Secret Society of Super Villains

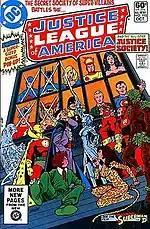
The Secret Society on the cover to "Justice League of America" #195, art by George Pérez.

The next incarnation of the Secret Society appeared in 1981, headquartered in a new Sinister Citadel in Nepal, and was created by Ultra-Humanite, who organized foes of both Earth-One's Justice League and Earth-Two's Justice Society. This version of the Society consisted of Ultra-Humanite, Brain Wave I, Killer Frost I, Cheetah II, Signalman, Floronic Man, Monocle, Rag Doll I, Mist I, and Psycho-Pirate II, and marked the first appearance of the now-classic albino gorilla body of the Ultra-Humanite. After capturing and sending 10 heroes of the JSA and JLA to Limbo, the Society was betrayed by Ultra-Humanite, who had his own agenda. In response, the betrayed villains of Earth-1 freed the 10 heroes and attacked the Ultra-Humanite. The entire Secret Society of Super-Villains was incarcerated in Limbo by the JLA and JSA.